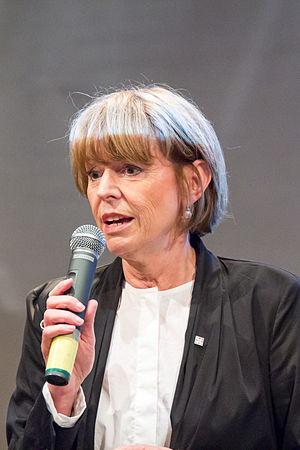
Ceci est la liste des dirigeants de la ville de Cologne pendant l'occupation française, des bourgmestres depuis 1845, et des Oberstadtdirektoren de 1946 à 1999.